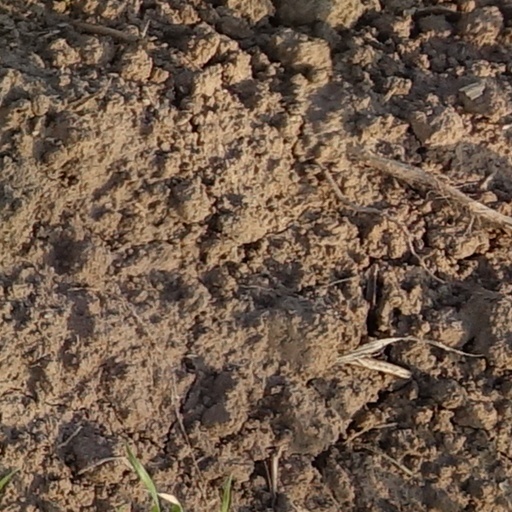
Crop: wheat